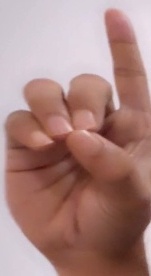
ASL sign: D